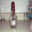
Label: bottle